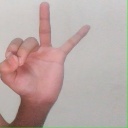
अक्षर: ण